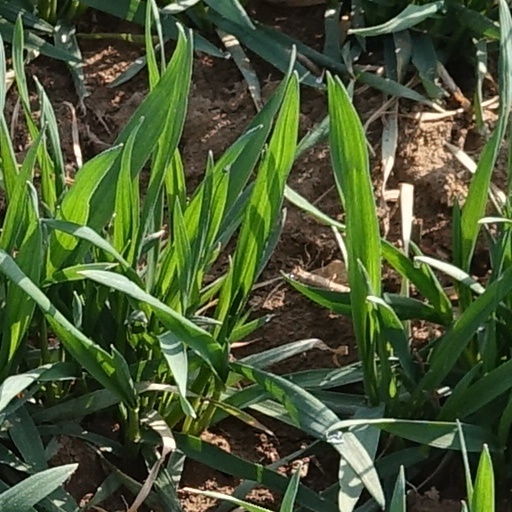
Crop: wheat